Bellmund

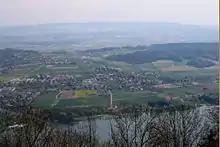
View of Ipsach in the center of the picture and Bellmund in the background toward the left.

Bellmund has an area of . As of 2012, a total of or 52.1% is used for agricultural purposes, while or 33.2% is forested. Of the rest of the land, or 14.7% is settled (buildings or roads), or 0.3% is either rivers or lakes.